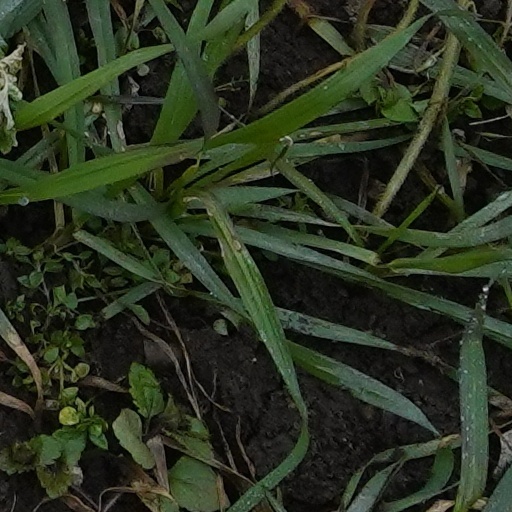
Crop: wheat